Musée d'art et d'histoire (Fribourg)

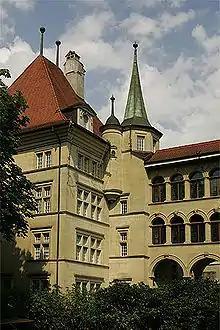
The hôtel Ratzé

The Musée d'art et d'histoire is a museum of art and history in the town of Fribourg in Switzerland, founded in 1774 by Tobie Gerfer. It is now housed in two main buildings - the 16th century hôtel Ratzé and a former abattoir - on either side of rue de Morat and linked by an underground passageway. The arrangement of its galleries dates to a redisplay in 1981.